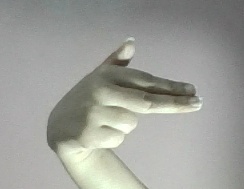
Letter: ghain